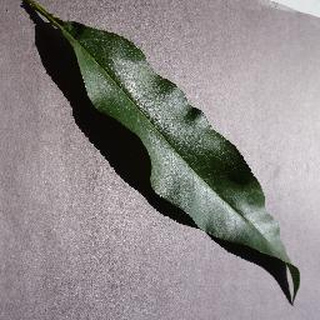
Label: healthy_peach